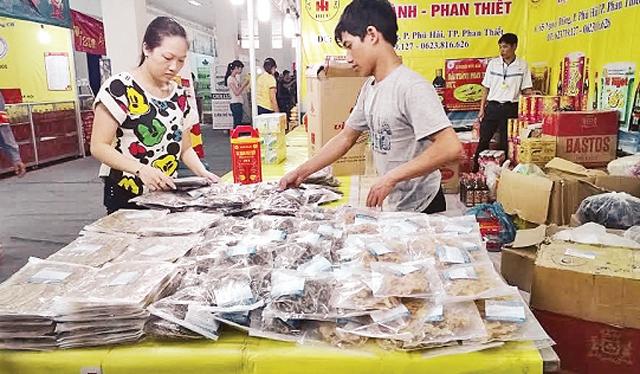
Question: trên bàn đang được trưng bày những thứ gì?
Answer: các sản phẩm đóng gói